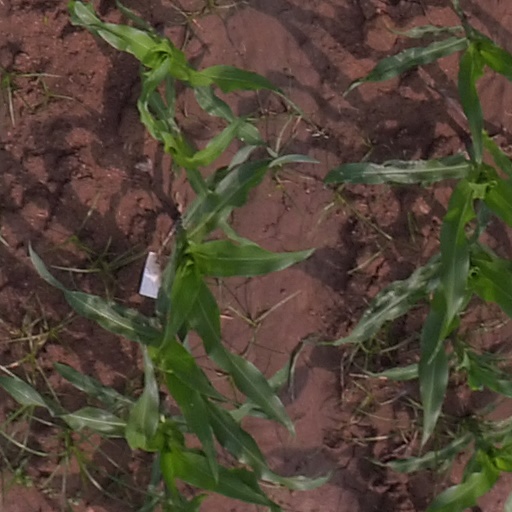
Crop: maize; corn